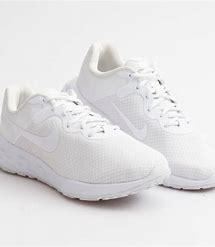
Brand: Nike
Model: Revolution 6 Next Nature